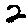
Label: 2